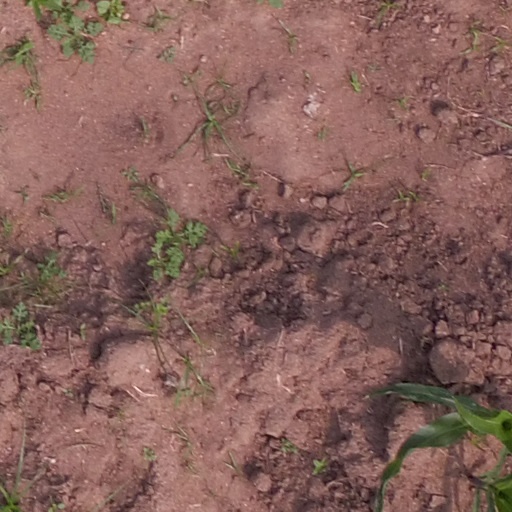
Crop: maize; corn